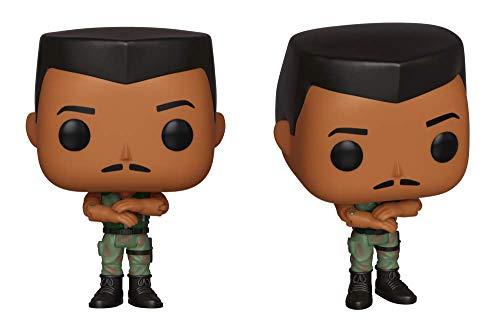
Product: Funko Pop! Disney: Toy Story 4 - Combat Carl Jr
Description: From Toy Story 4, Combat Carl Jr., as a stylized POP vinyl from Funko.
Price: $6.99
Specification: ProductDimensions:2.5x2.5x3.8inches|ItemWeight:3.52ounces|ShippingWeight:3.84ounces(Viewshippingratesandpolicies)|ASIN:B07KPS9H32|Itemmodelnumber:37398|Manufacturerrecommendedage:6yearsandup